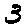
Label: 3